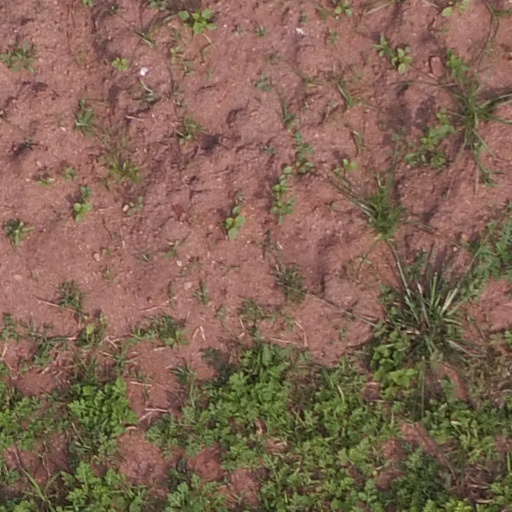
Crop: maize; corn